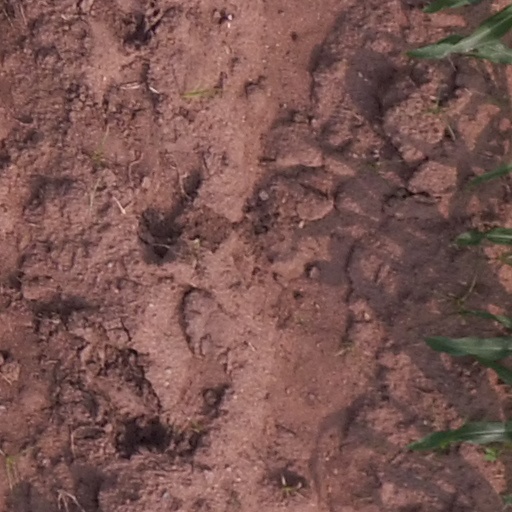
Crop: maize; corn